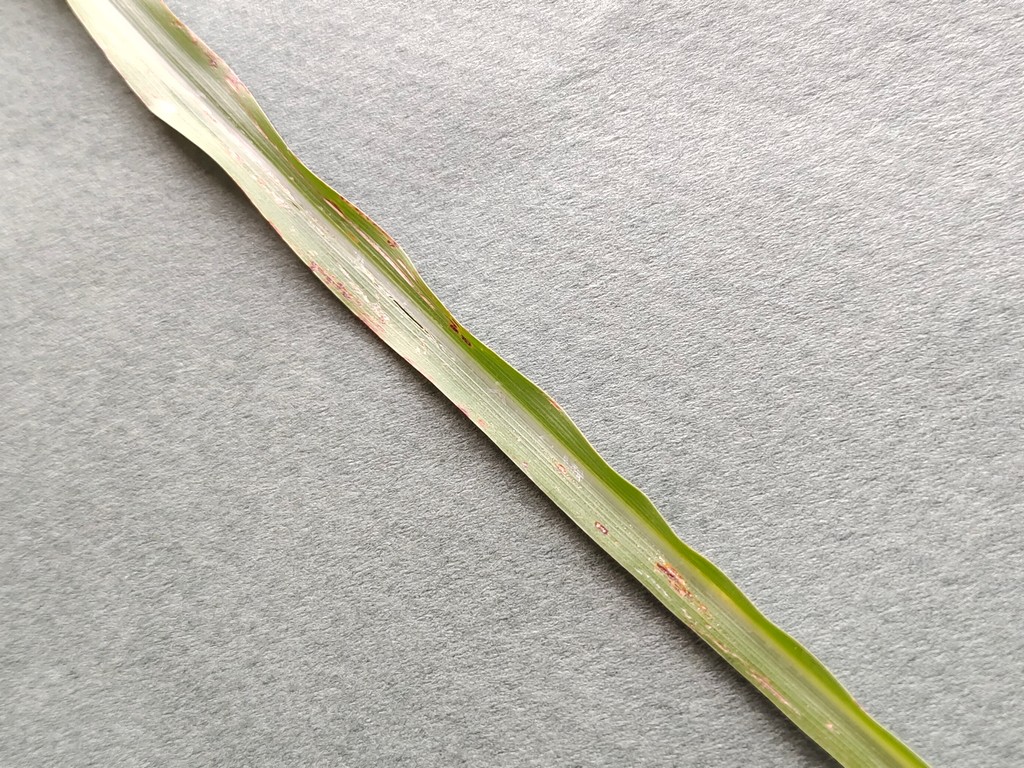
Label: Unhealthy